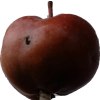
Label: Apple 18